Virginia's Run

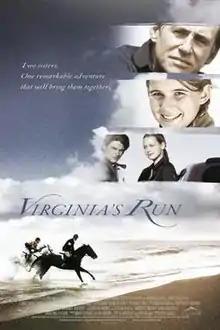
Film poster

Virginia's Run is a 2002 Canadian-American independent coming-of-age drama film directed by Peter Markle and starring Lindze Letherman, Rachel Skarsten, and Gabriel Byrne. It was filmed in Shelburne, Nova Scotia. The original screenplay was written by Valarie Trapp about her maternal grandmother, Virginia.